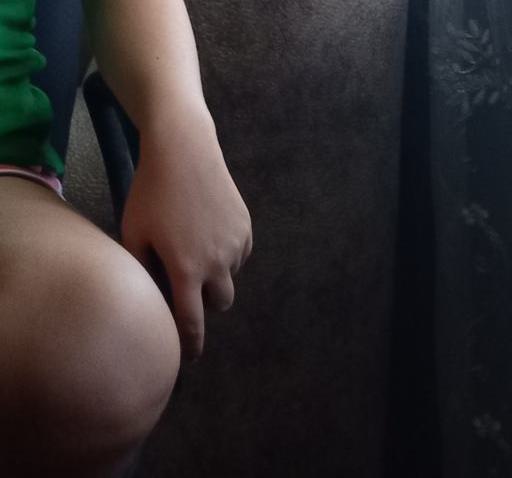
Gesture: no_gesture